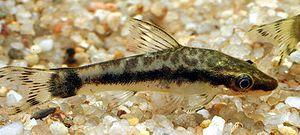
Le genre Otocinclus regroupe plusieurs espèces de poissons d'eau douce de la famille des Loricariidae et originaires d'Amérique du Sud.